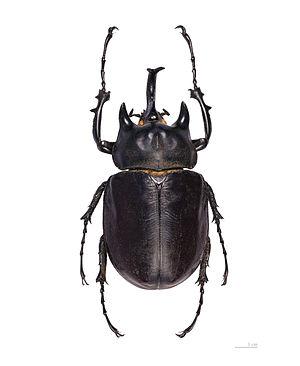
Megasoma acteon est une espèce d'insectes coléoptères de la famille des Scarabaeidae, de la sous-famille des Dynastinae, de la tribu des Dynastini et du genre Megasoma.
Cet article recense les plus gros insectes du monde. Comme toujours pour ce type de classement, plusieurs critères désignent différents prétendants, selon que l'on considère le poids, la taille ou leur rapport, le stade larvaire ou l'imago.
Les Dynastini forment une tribu d'insectes coléoptères de la famille des Scarabaeidae, de la sous-famille des Dynastinae.